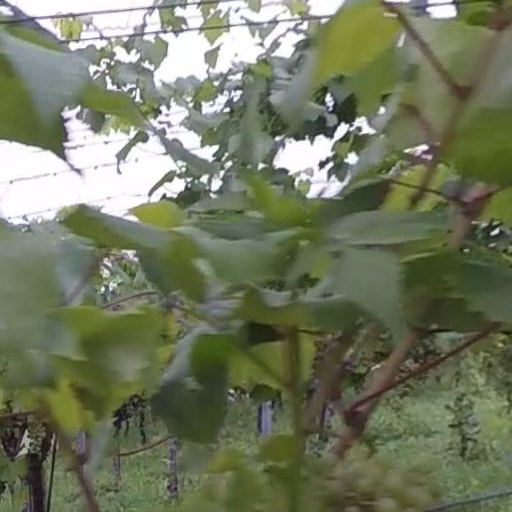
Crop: grape